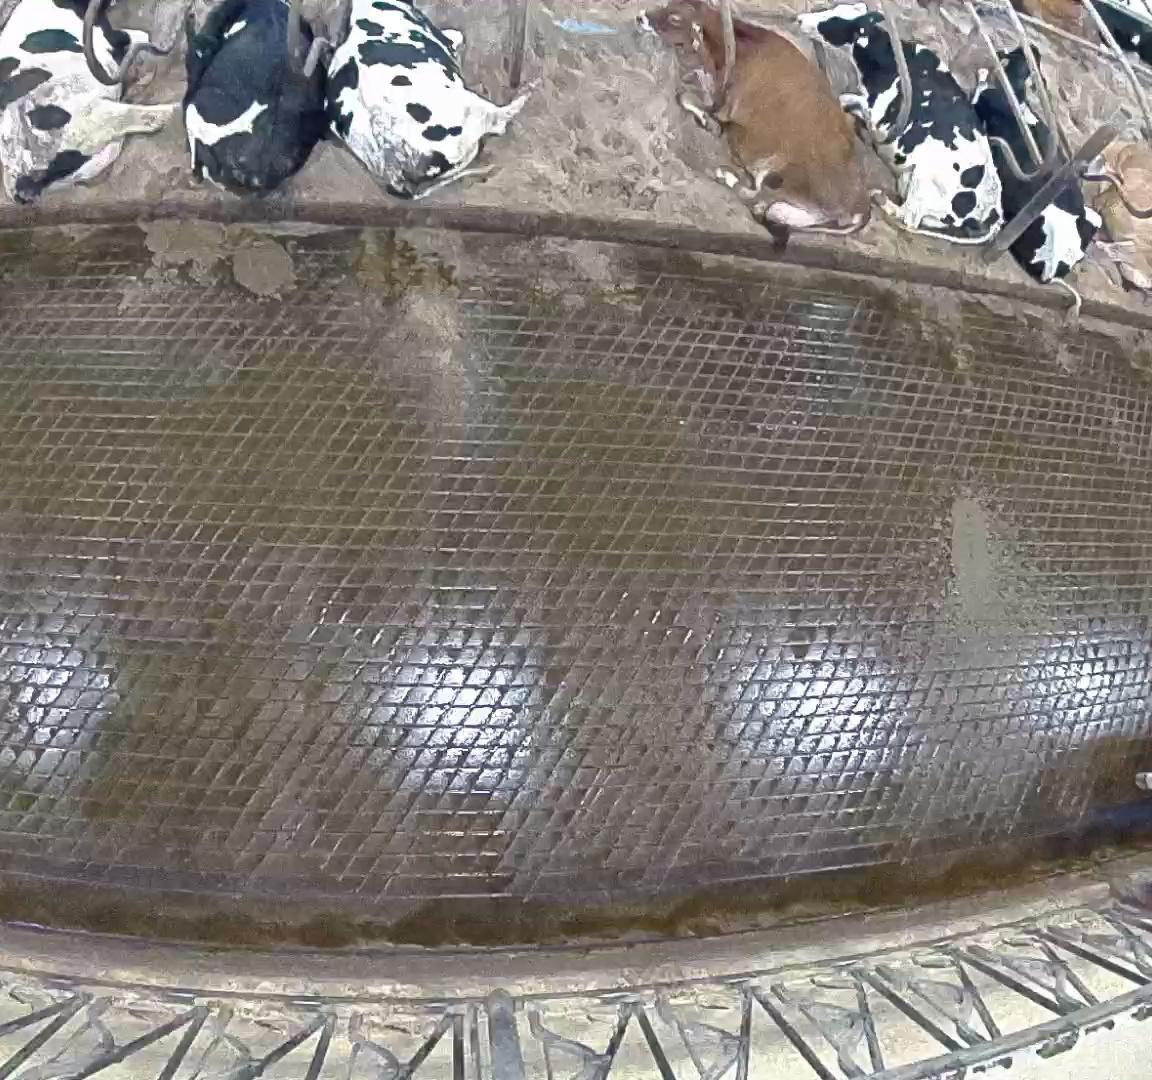
Number of cows: 8